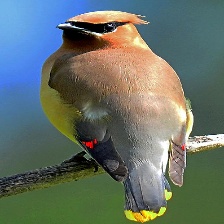
Species: CEDAR WAXWING
Scientific name: BOMBYCILLA CEDRORUM